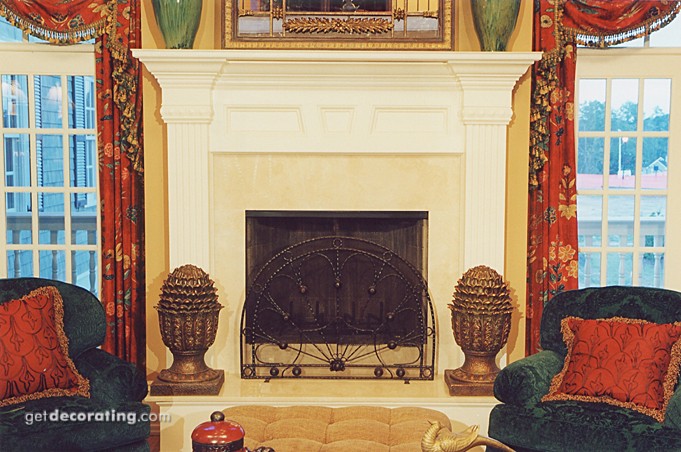
Room type: livingroom